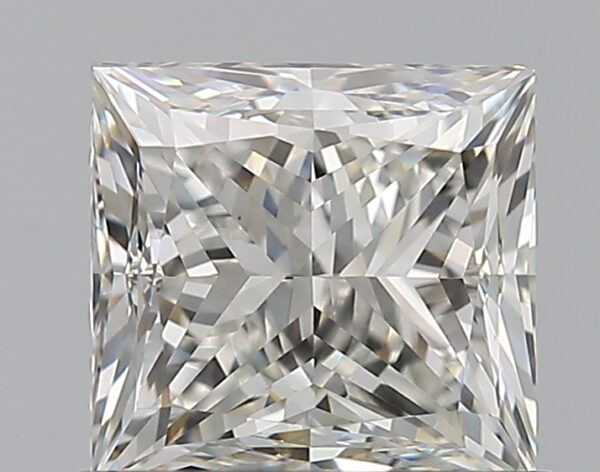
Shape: princess
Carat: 0.96
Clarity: VS1
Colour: G
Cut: GD
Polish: EX
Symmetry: VG
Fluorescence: N
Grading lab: GIA
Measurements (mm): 5.28 x 5.06 x 3.98